Ole Thomsen

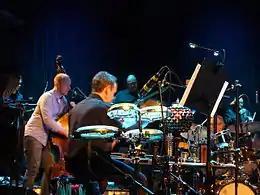
Ole Thomsen with BBB in 2014.

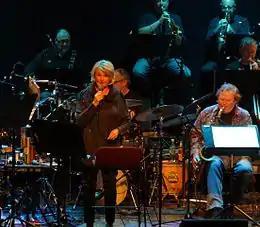
Karin Krog with Ole thomsen in the back to the left, during a concert with BBB in 2014.

The Jazz fusion inspired Thomson has contributed on at least 19 releases, such as in "The Gambian/Norwegian Friendship Orchestra", Orchestra Ny Bris with Olav Dale, Per Jørgensen, Frank Jakobsen,